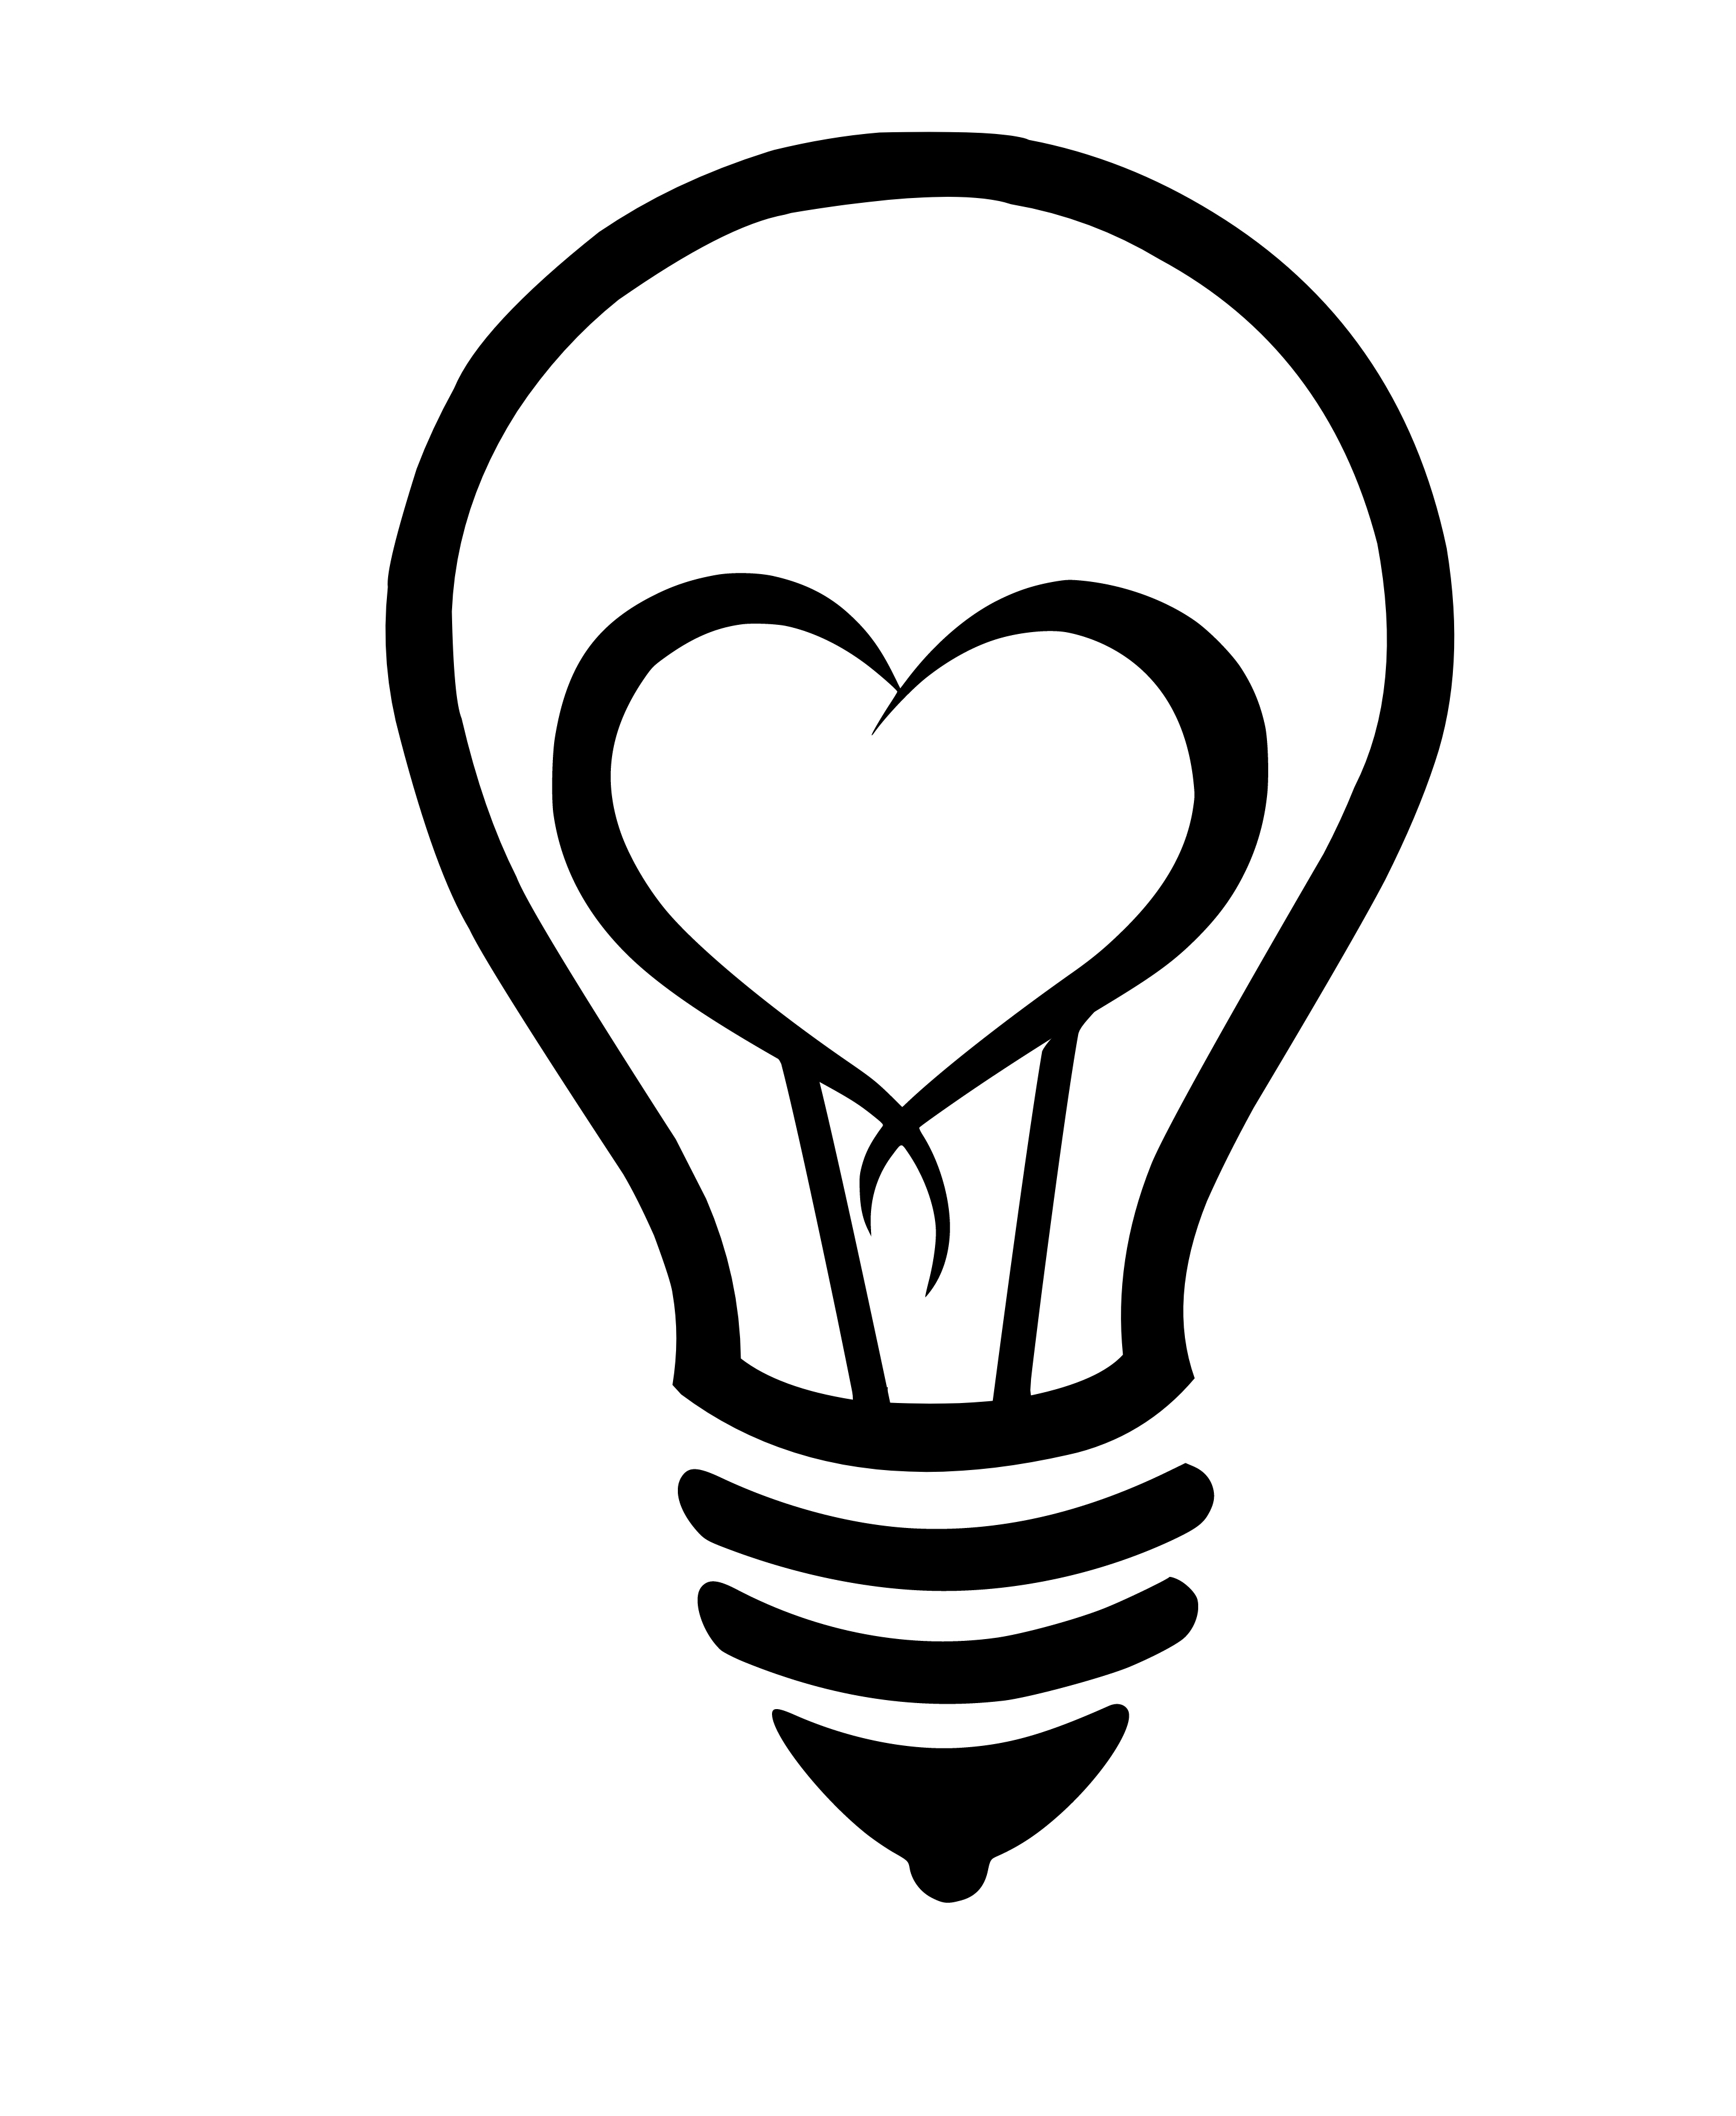
lightbulb, heart, love, innovation, light, idea, power, bulb, sign, lamp, study, success, intelligence, shape, emotional, emotions, silhouette, line art, light bulb, lighting, incandescent light bulb, line, clip art, compact fluorescent lamp, coloring book, black and white, illustration, graphics